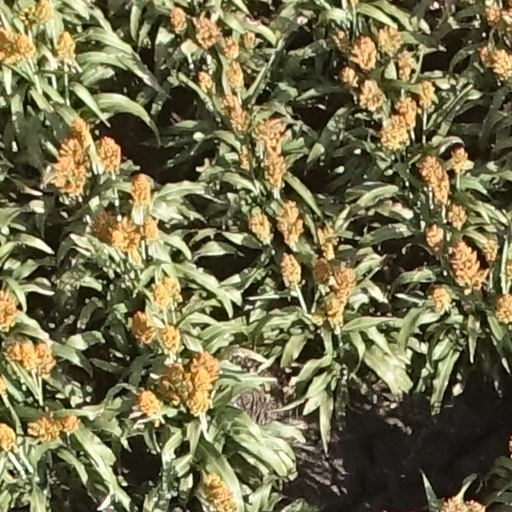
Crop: sorghum